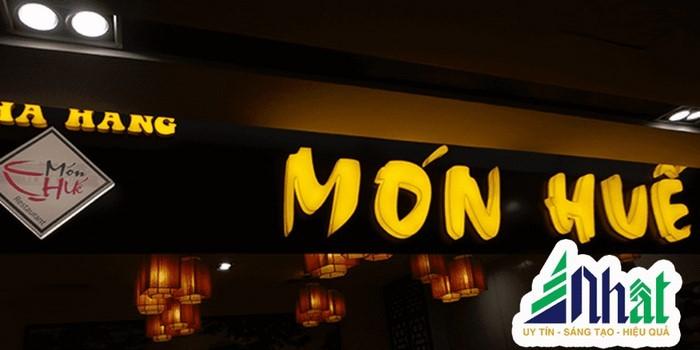
có nhiều chiếc đèn lồng được treo trong nhà hàng